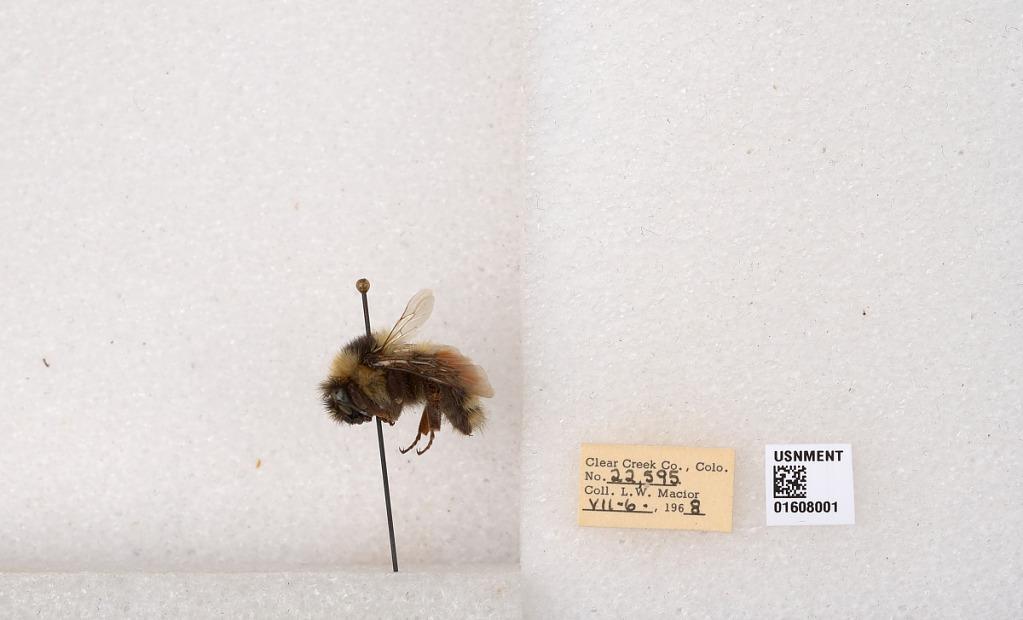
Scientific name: Bombus (Pyrobombus) sylvicola Kirby
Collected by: L. Macior
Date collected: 1968-7-6
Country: United States
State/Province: Colorado
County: Clear Creek
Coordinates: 39.6891, -105.644